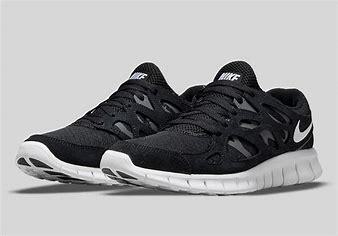
Brand: Nike
Model: Free Run 2